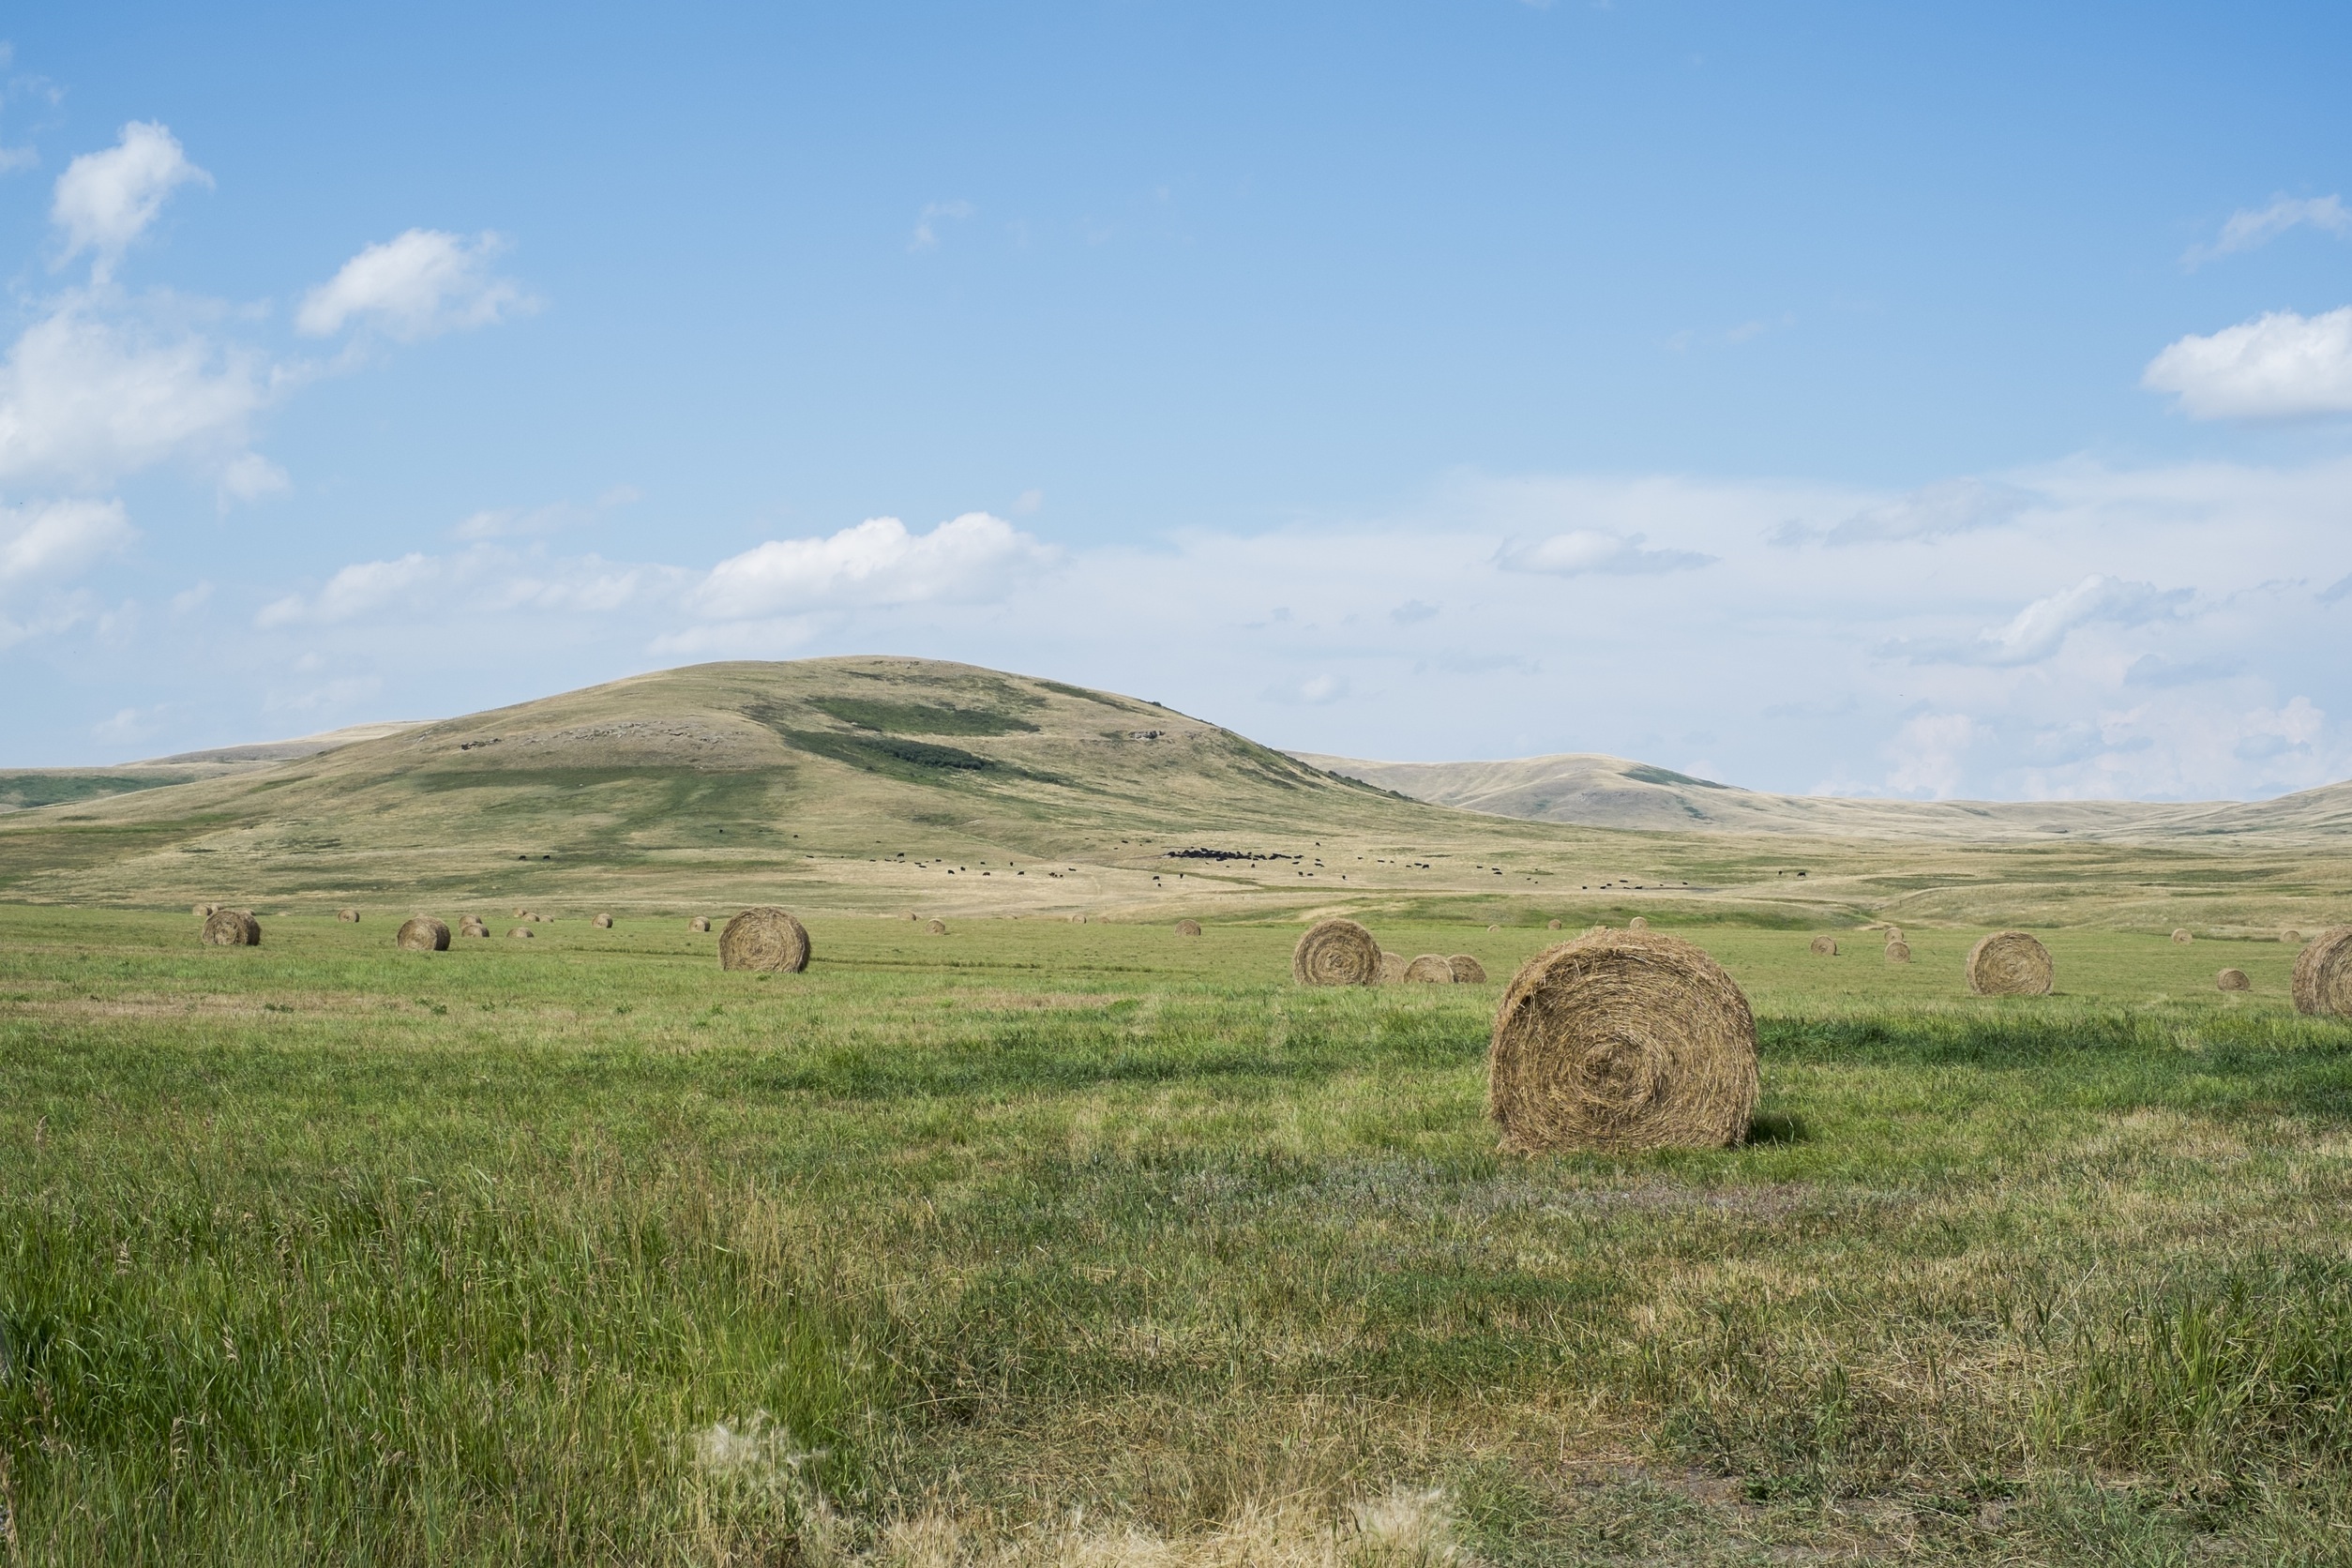
landscape, grass, sky, hay, field, farm, meadow, prairie, hill, country, rural, pasture, grazing, blue, agriculture, highland, savanna, plain, fields, grassland, badlands, plateau, fell, habitat, ecosystem, bales, mound, steppe, rural area, natural environment, geographical feature, grass family, ecoregion